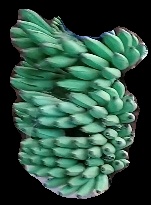
Variety: elakki-bale
Grade: grade1